Libraries in Cardiff

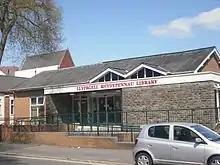
Rhydypennau Library

Llanrumney Library and Learning Centre opened on 17 March 2008, replacing an older building on the same site, in Llanrumney, east Cardiff.